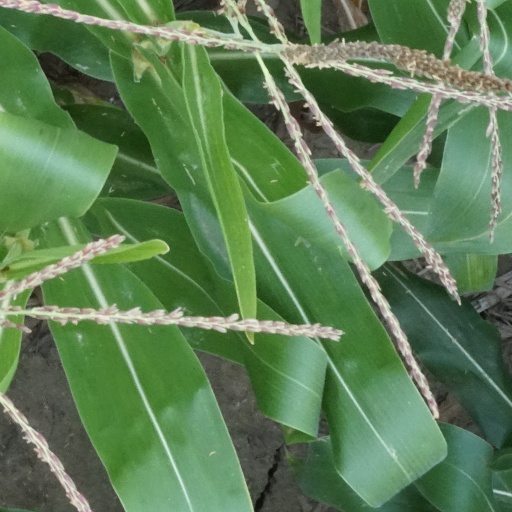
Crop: maize; corn